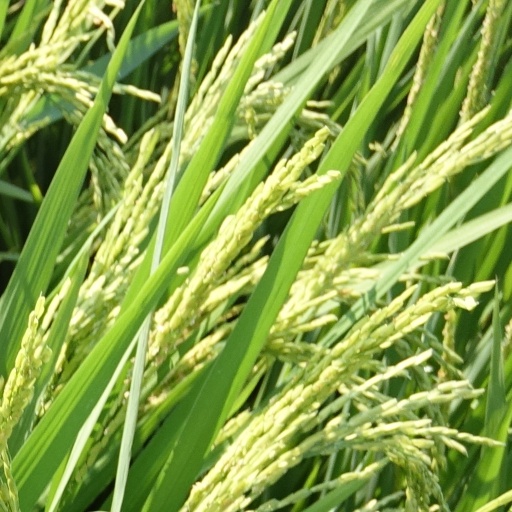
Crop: rice